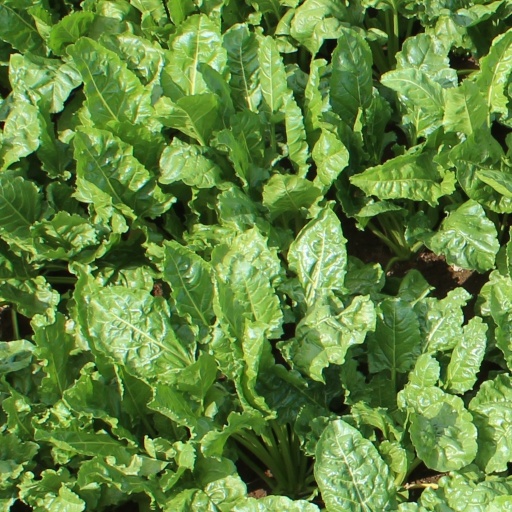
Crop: sugar beet